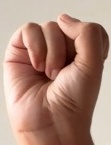
ASL sign: S